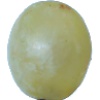
Label: Grape White 1